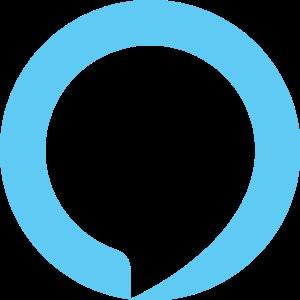
Une interface vocale rend possible l'interaction humaine orale avec les ordinateurs, en utilisant la reconnaissance vocale pour comprendre les commandes et répondre aux questions, et utilise généralement le text-to-speech pour lancer une réponse. Un dispositif de commande vocale est un appareil doté d'une interface utilisateur vocale.